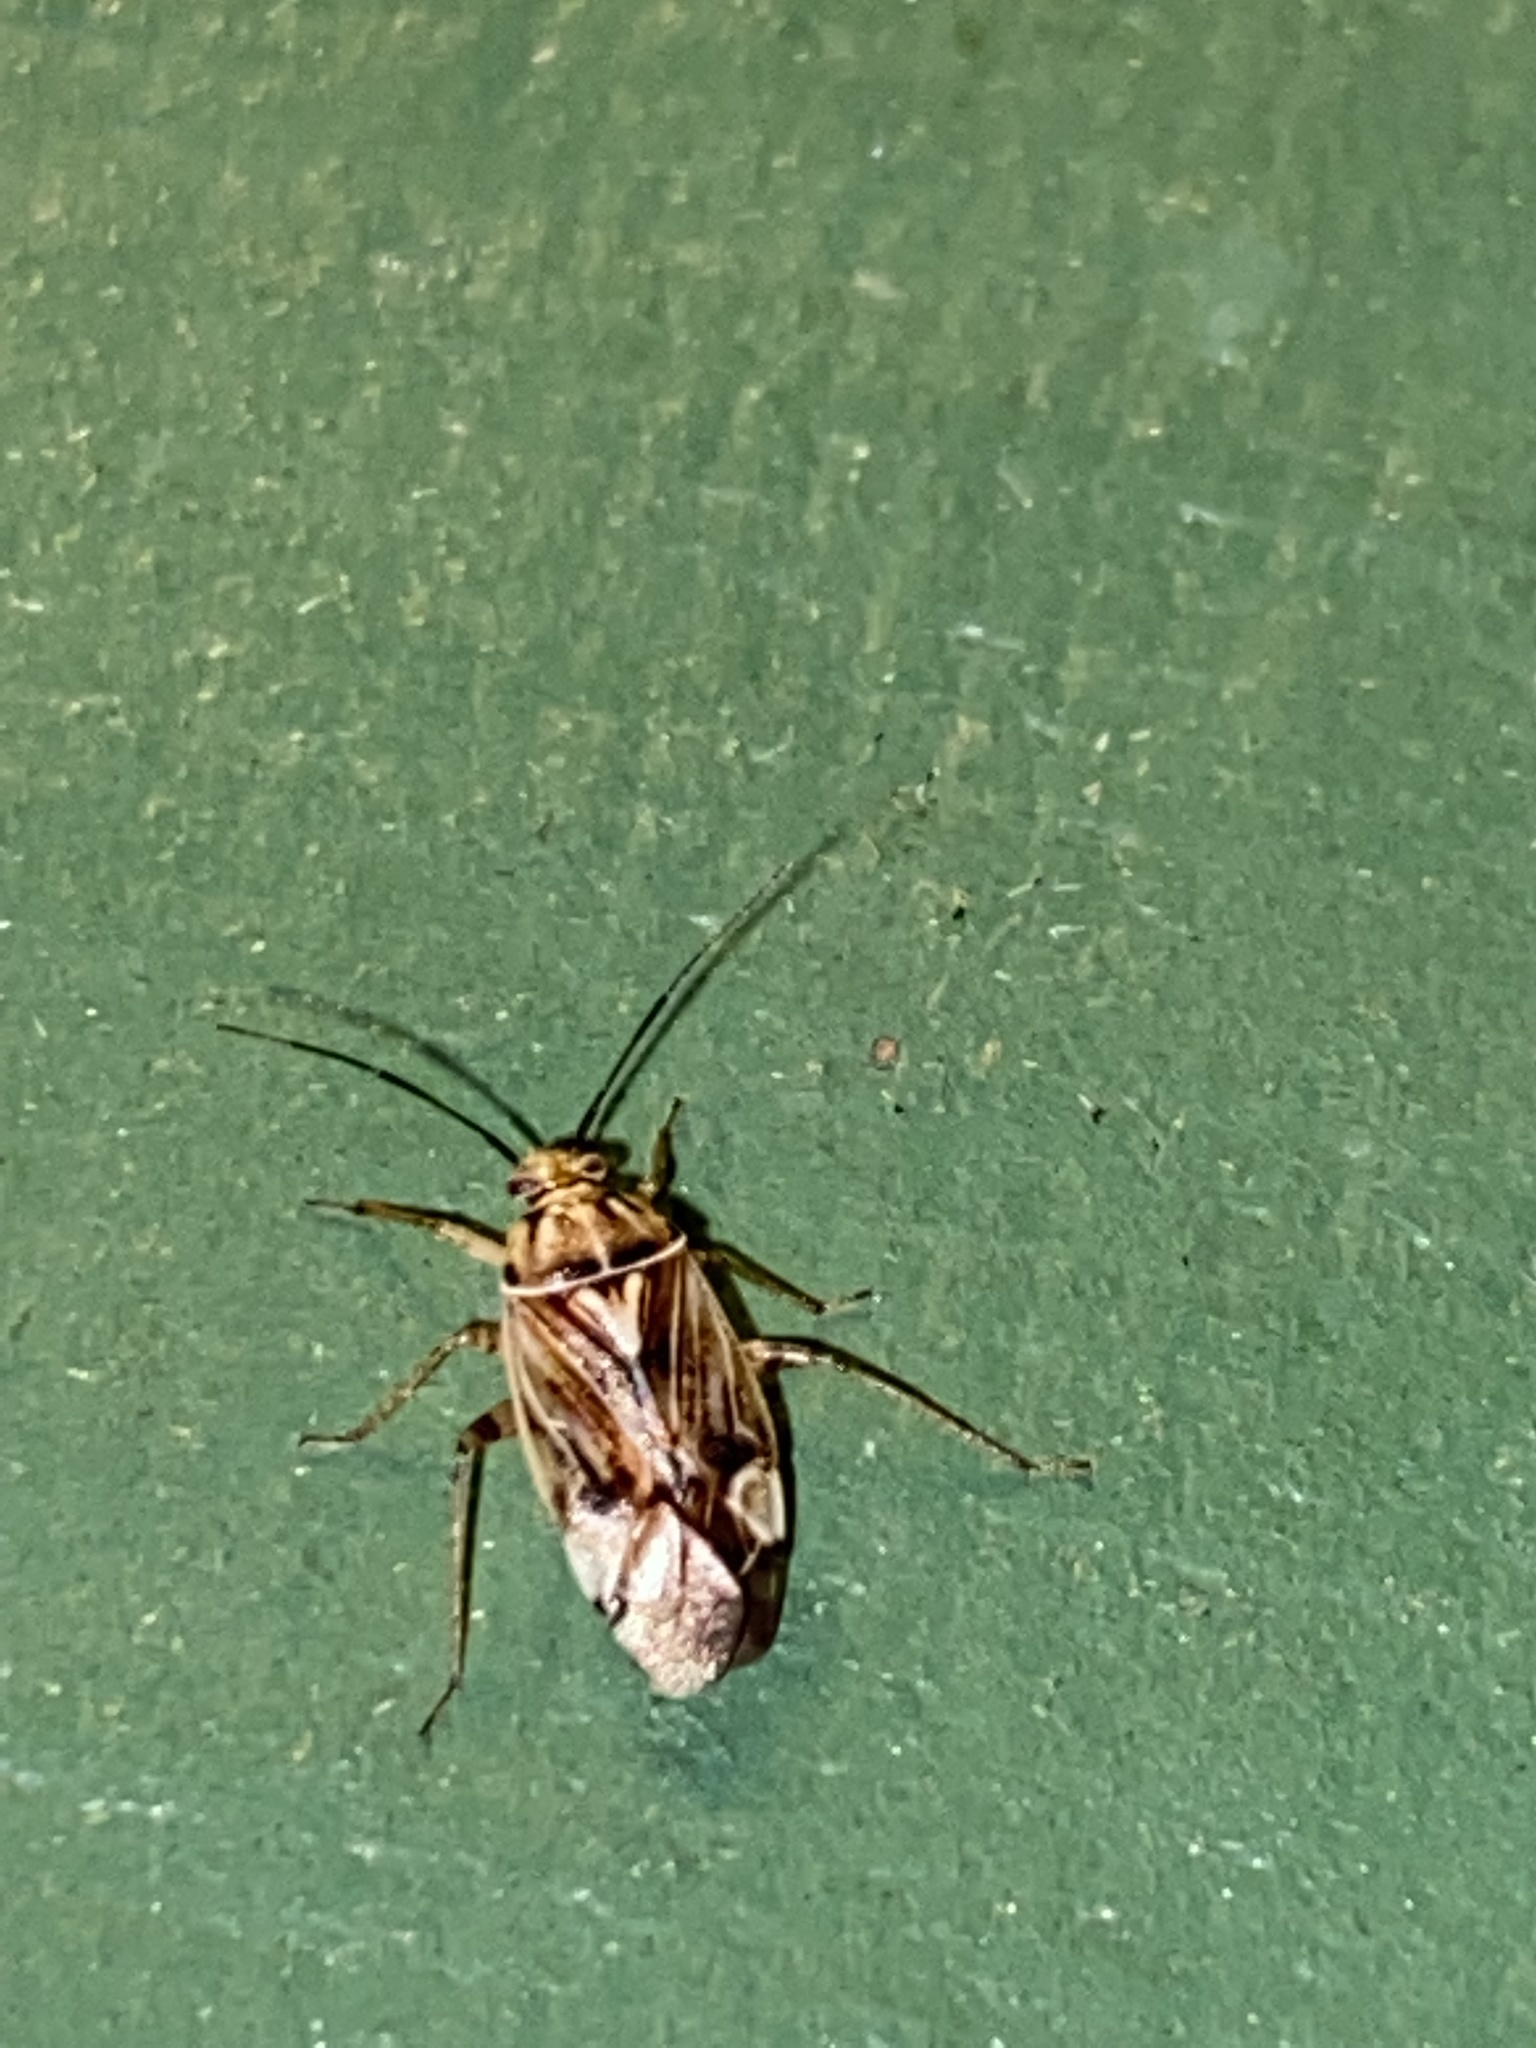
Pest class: lygus_bug